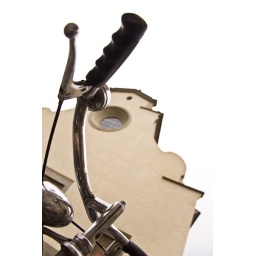
A bike handlebar in front of a church in Florence. This is right outside of the JMU building.